Elbridge Robinson

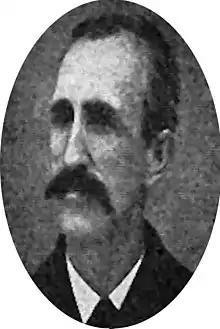
Robinson

Elbridge Robinson (January 7, 1844 – January 19, 1918) was a Union Army soldier during the American Civil War. He received the Medal of Honor for gallantry during the Second Battle of Winchester, Virginia on June 14, 1863.